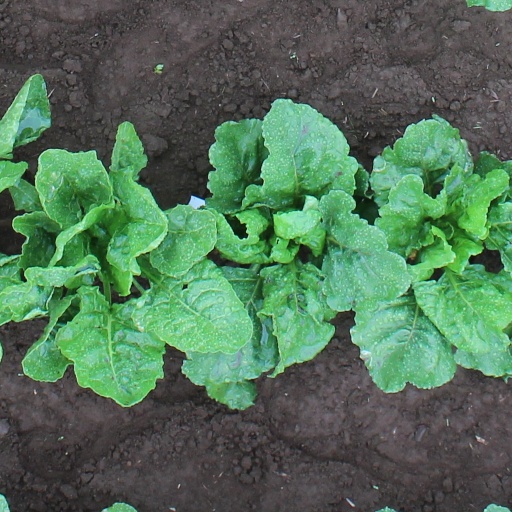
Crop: sugar beet